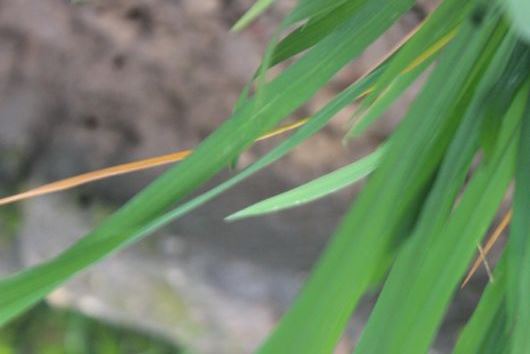
Disease: Tungro